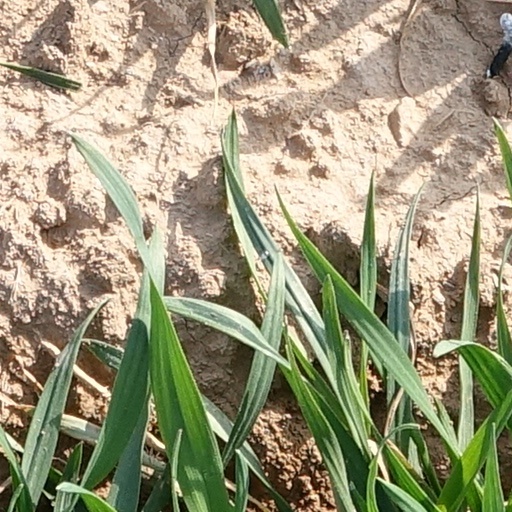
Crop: wheat